Needlegun

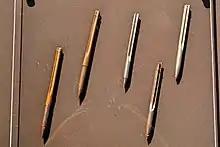
World War I flechettes

Flechettes again came into mass use in the years before World War I. Starting as early as 1910, the French began experimenting with air-dropped flechettes; flechettes dropped from planes were used extensively during the war.